Henri Maclaine Pont

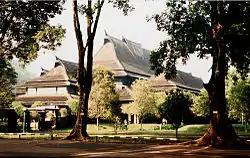
Bandung Institute of Technology designed by Henri Maclaine Pont

Henri Maclaine Pont (Meester Cornelis, Batavia, 21 June 1884 – The Hague, 3 December 1971) was a Dutch architect and archaeologist active in Indonesia, acclaimed for his synthesis of Javanese and western architecture. He is seen as the "father" of modern vernacular architecture of Indonesia.